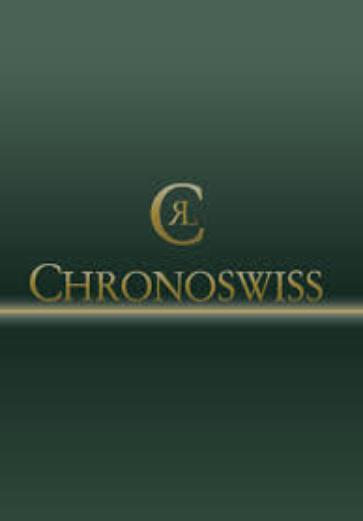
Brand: Chronoswiss-1
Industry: Electronic